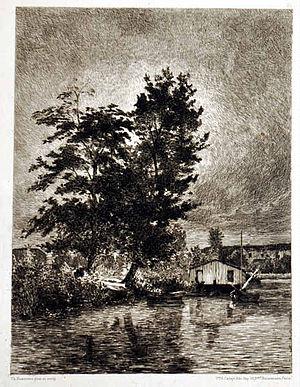
Charles-Joseph Beauverie né le 17 septembre 1839 à Lyon et mort le 5 mars 1923 à Poncins est un peintre, graveur et illustrateur français de l'École de Barbizon.